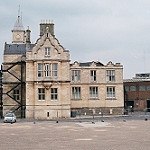
Scene: Outdoor